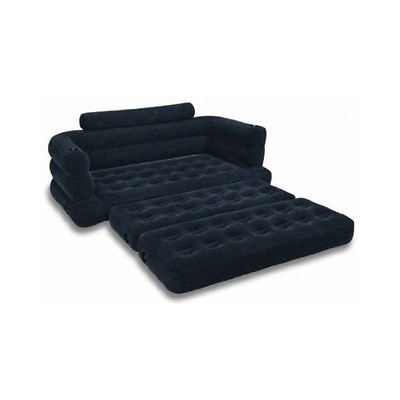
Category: sofa